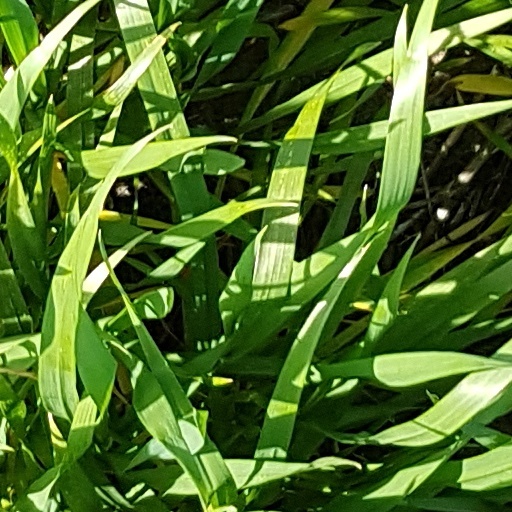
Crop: wheat